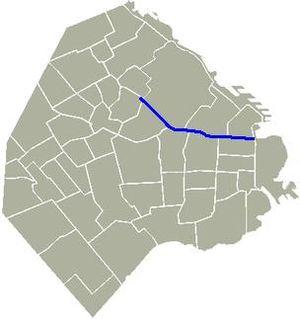
La Avenida Córdoba est une artère importante de la ville de Buenos Aires, la capitale de l'Argentine.